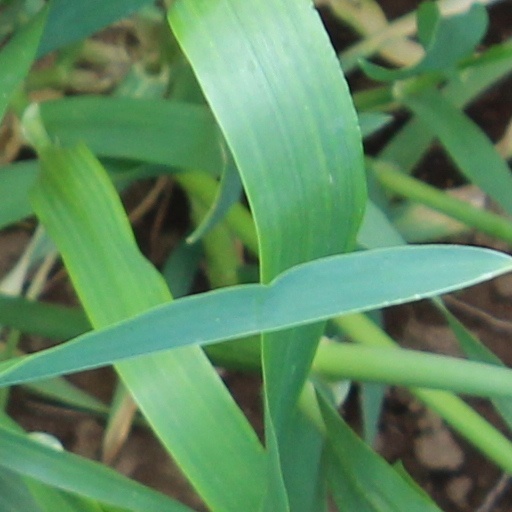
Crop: wheat